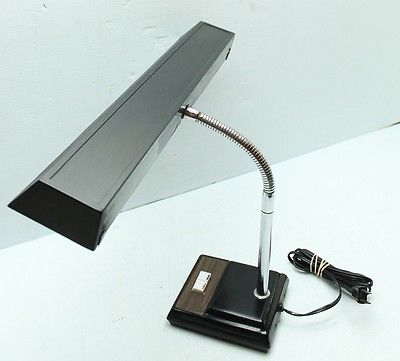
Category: lamp